Potemkin village

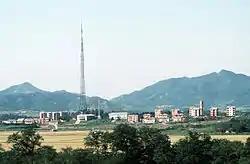
The North Korean Peace Village, located inside the Demilitarized Zone, appears empty despite its advertised population of two hundred families.

Grigory Potemkin was a minister and lover of the Russian Empress Catherine II. After the 1783 Russian annexation of Crimea from the Ottoman Empire and "liquidation" of the Cossack Zaporozhian Sich (see New Russia), Potemkin became governor of the region. Crimea had been devastated by the war, and the Muslim Tatar inhabitants of Crimea were viewed as a potential fifth column of the Ottoman Empire. Potemkin's major tasks were to pacify and rebuild by bringing in Russian settlers. In 1787, as a new war was about to break out between Russia and the Ottoman Empire, Catherine II, with her court and several ambassadors, made an unprecedented six-month trip to New Russia. One purpose of this trip was to impress Russia's allies prior to the war. To help accomplish this, Potemkin was said to have set up "mobile villages" on the banks of the Dnieper River. As soon as the barge carrying the Empress and ambassadors arrived, Potemkin's men, dressed as peasants, would populate the village. Once the barge left, the village was disassembled, then rebuilt downstream overnight.